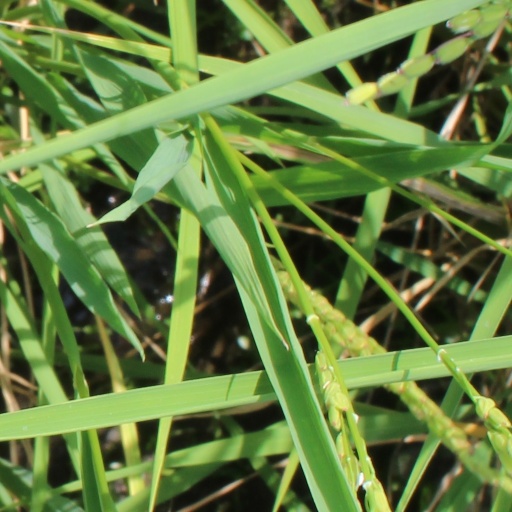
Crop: rice